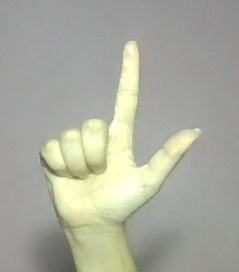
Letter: laam